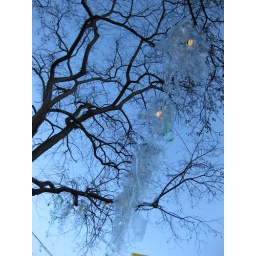
Plastic bottle rubbish strung up in the trees on the Southbank as Christmas Decorations in January 2010. Recycling win!